RuPaul

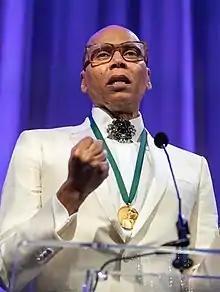
RuPaul at the 2019 California Hall of Fame Ceremony in Sacramento, California

RuPaul Andre Charles (born November 17, 1960) is an American drag queen, television host, singer, producer, writer, and actor. He produces, hosts, and judges the reality competition series "RuPaul's Drag Race" and has received several accolades, including 14 Primetime Emmy Awards, three GLAAD Media Awards, a Critics' Choice Television Award, two "Billboard" Music Awards, and a Tony Award. He has been dubbed the "Queen of Drag" and is considered the most commercially successful drag queen in the United States, with "Fortune" saying that he is "easily the world's most famous drag queen." In 2017, RuPaul was included in the annual "Time" 100 list of the most influential people in the world.